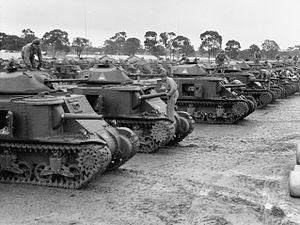
La 1ʳᵉ division blindée de l'armée australienne était une division blindée de l'armée de terre australienne pendant la Seconde Guerre mondiale. Mise sur pied le 1ᵉʳ juillet 1941, Elle est dissoute en 1943.